Flu Shot (30 Rock)

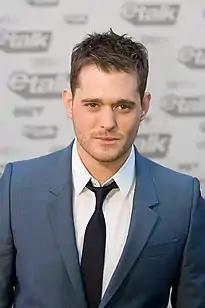
Michael Bublé performed the song "Mr. Templeton" in this episode.

"Flu Shot" was written by Jon Pollack and directed by Don Scardino. This was Pollack's second writing credit, having written season two episode "Greenzo". This was Scardino's seventeenth directed episode. "Flu Shot" originally aired on NBC as the eighth episode of the show's third season in the United States on January 15, 2009.